Australian Overland Telegraph Line

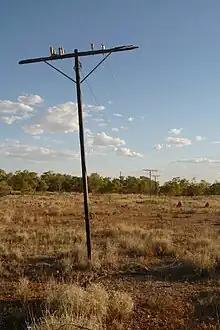
Remains of the Overland Telegraph line at Tennant Creek converted into telephone circuits.

Numerous interruptions to service occurred in the early days. Tribal Aboriginals discovered that splendid fishing hooks could be fashioned from the galvanised iron wire conductors (same as #8 fencing wire), spearheads and other implements could be made from shards of insulator, and hatchets from iron baseplates attached to some of the poles, keeping the linemen busy. Atmospheric disturbance from solar flares induced interfering signals in some sections of the line, and lightning strikes were not uncommon.